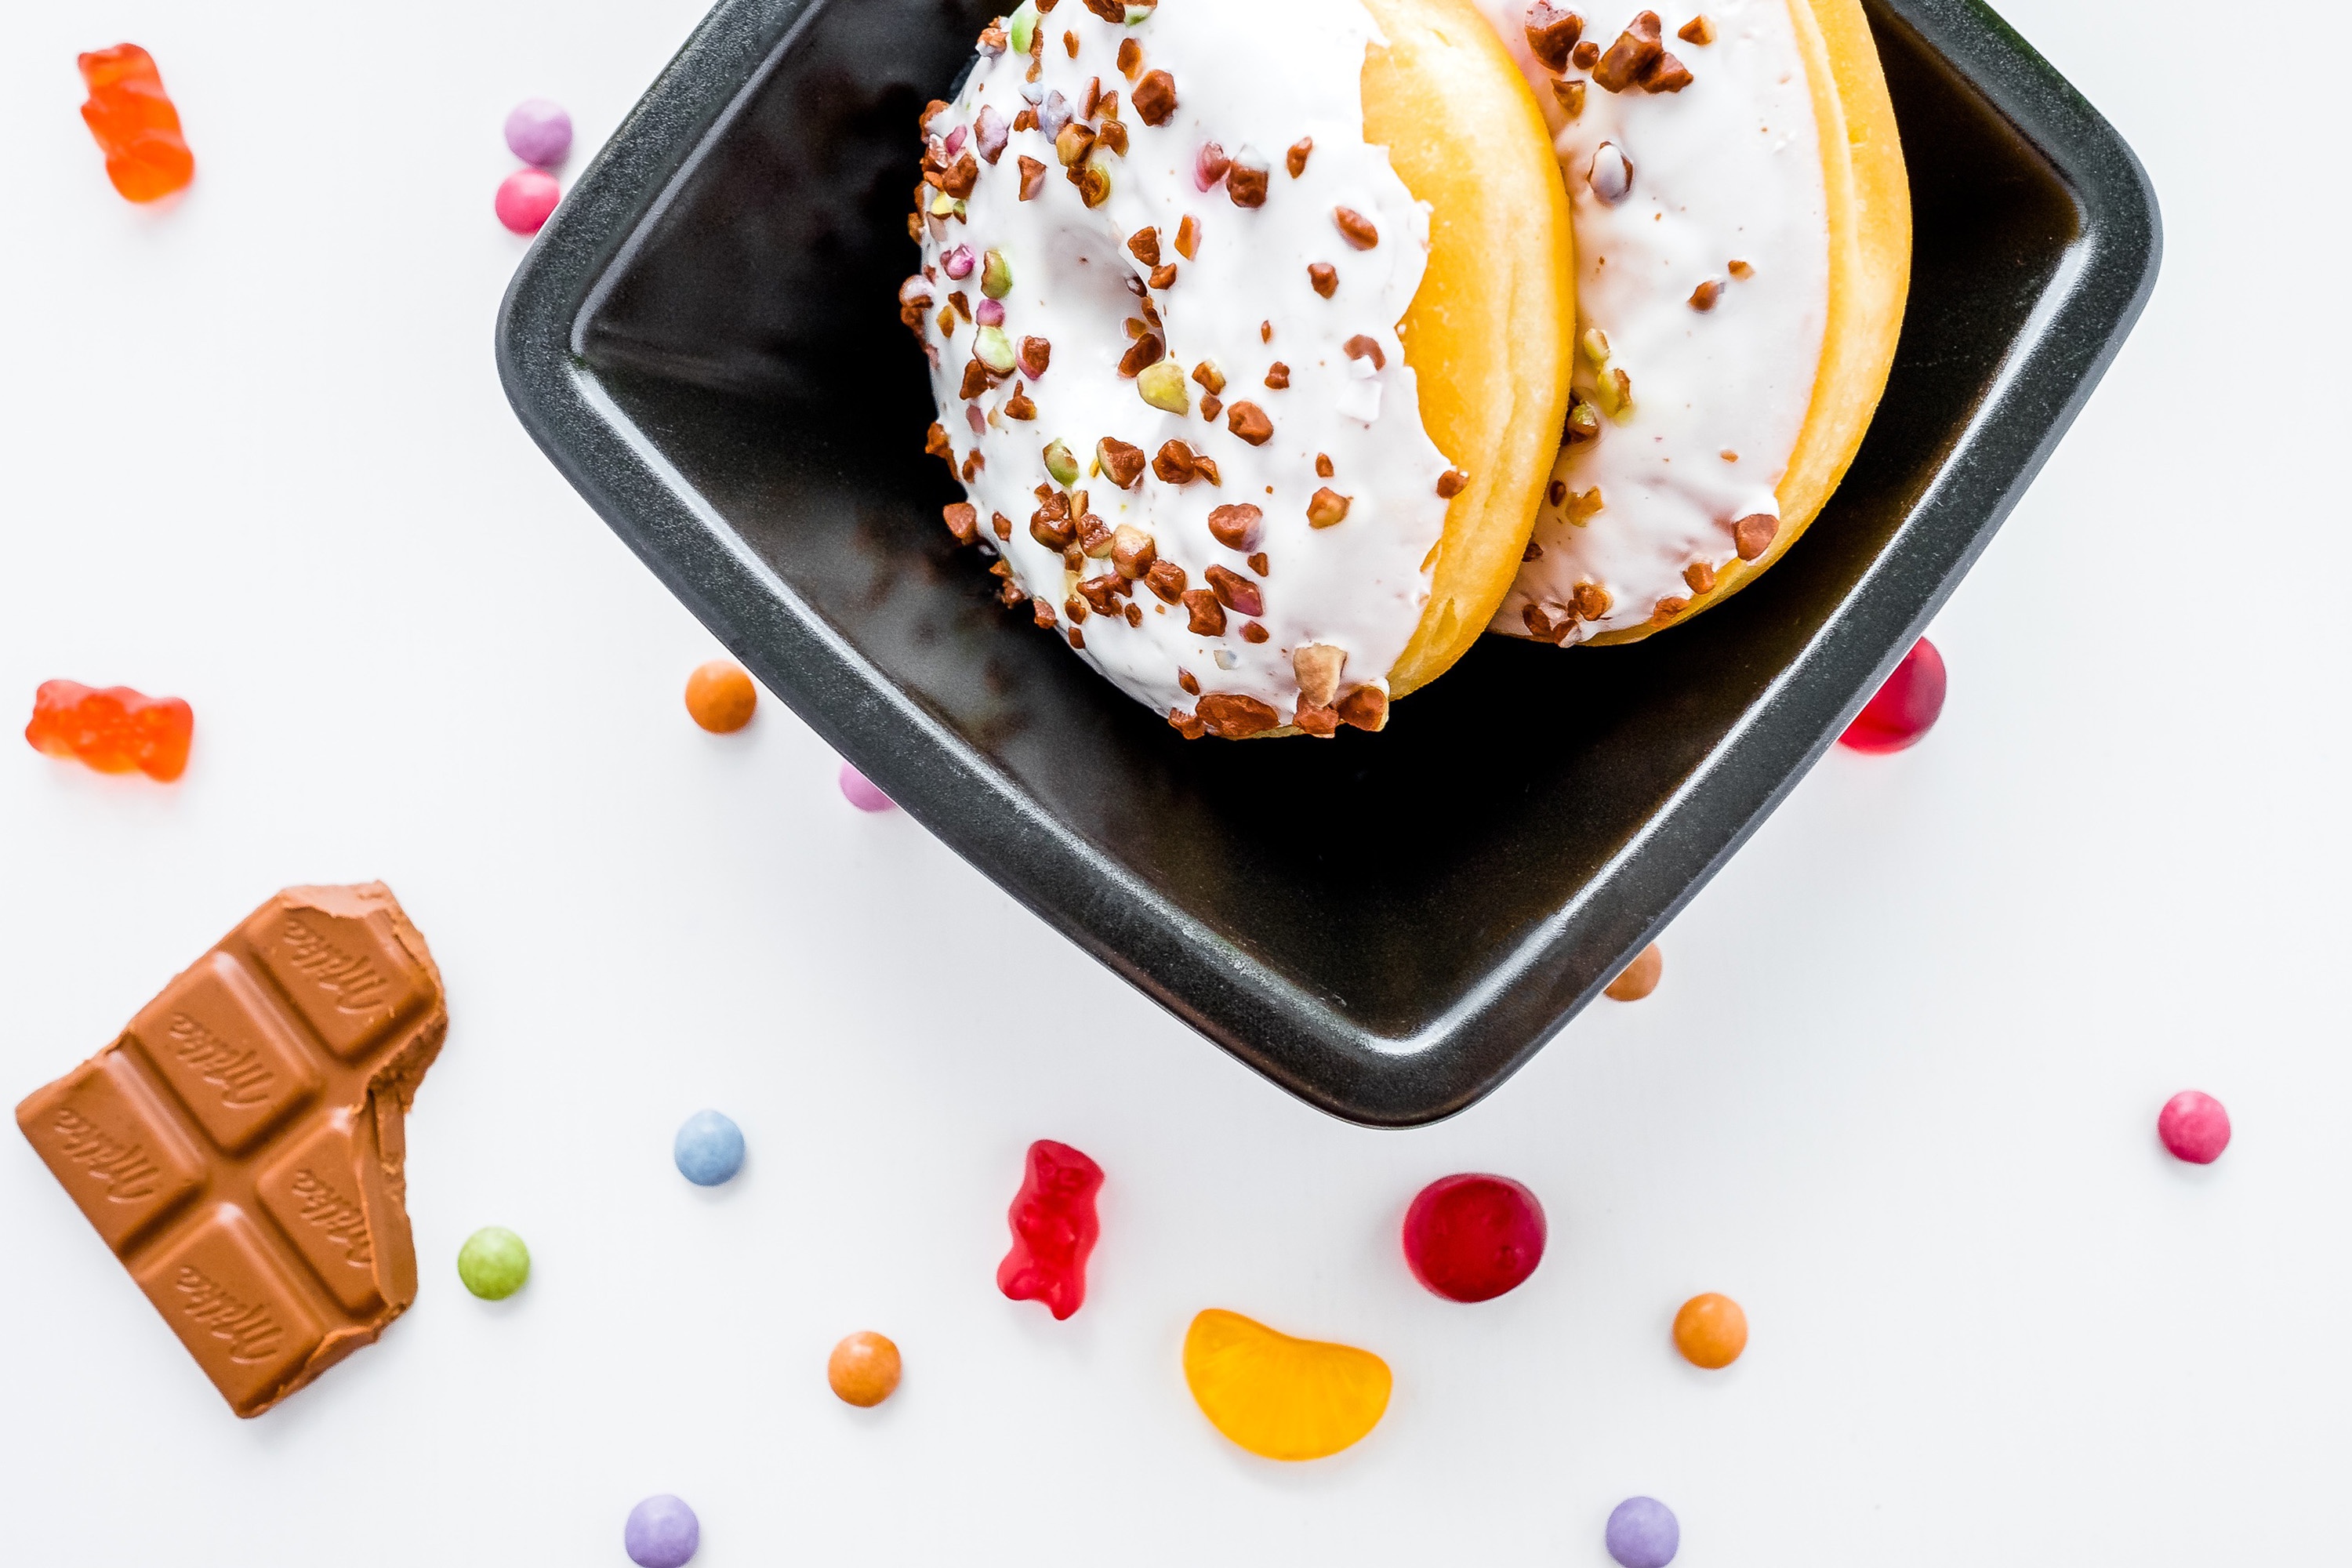
food, dish, cuisine, ingredient, dessert, frozen dessert, sundae, ice cream, chocolate, baked goods, cream, pudding, confectionery, whipped cream, produce, sprinkles